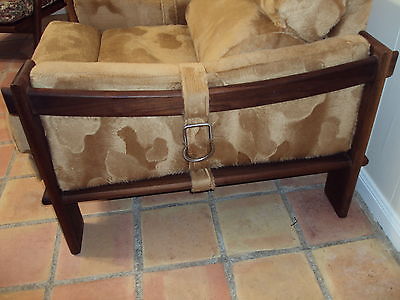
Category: chair